Provisorische Zentralgewalt

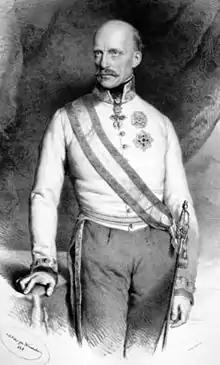
Archduke Johann of Austria (1848)

On 24 June 1848, President of the National Assembly Heinrich von Gagern argued for a regency and provisional central government to carry out parliamentary decisions. On 28 June 1848, the Paulskirche parliament voted, with 450 votes against 100, for the so-called Provisional Central Power ("Provisorische Zentralgewalt"). The next day, 29 June, the Parliament cast votes for candidates to be the "Reichsverweser" or Regent of the Empire, a temporary head of state. In the final tally, Archduke John of Austria gained 436 votes, Heinrich von Gagern received 52 votes, John Adam von Itzstein got 32 votes, and Archduke Stephen, Palatine of Hungary only 1 vote. The office of Regent was declared "irresponsible", meaning the Regent could not govern except through his ministers, who were responsible to the Parliament.